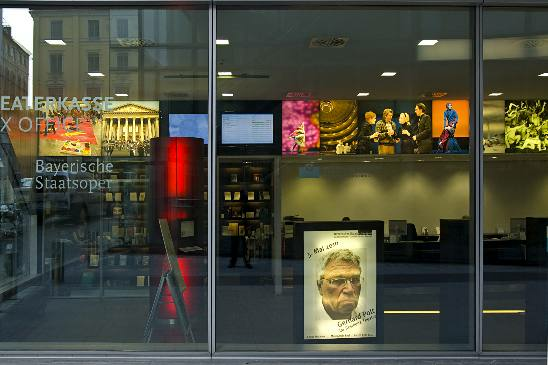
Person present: Yes